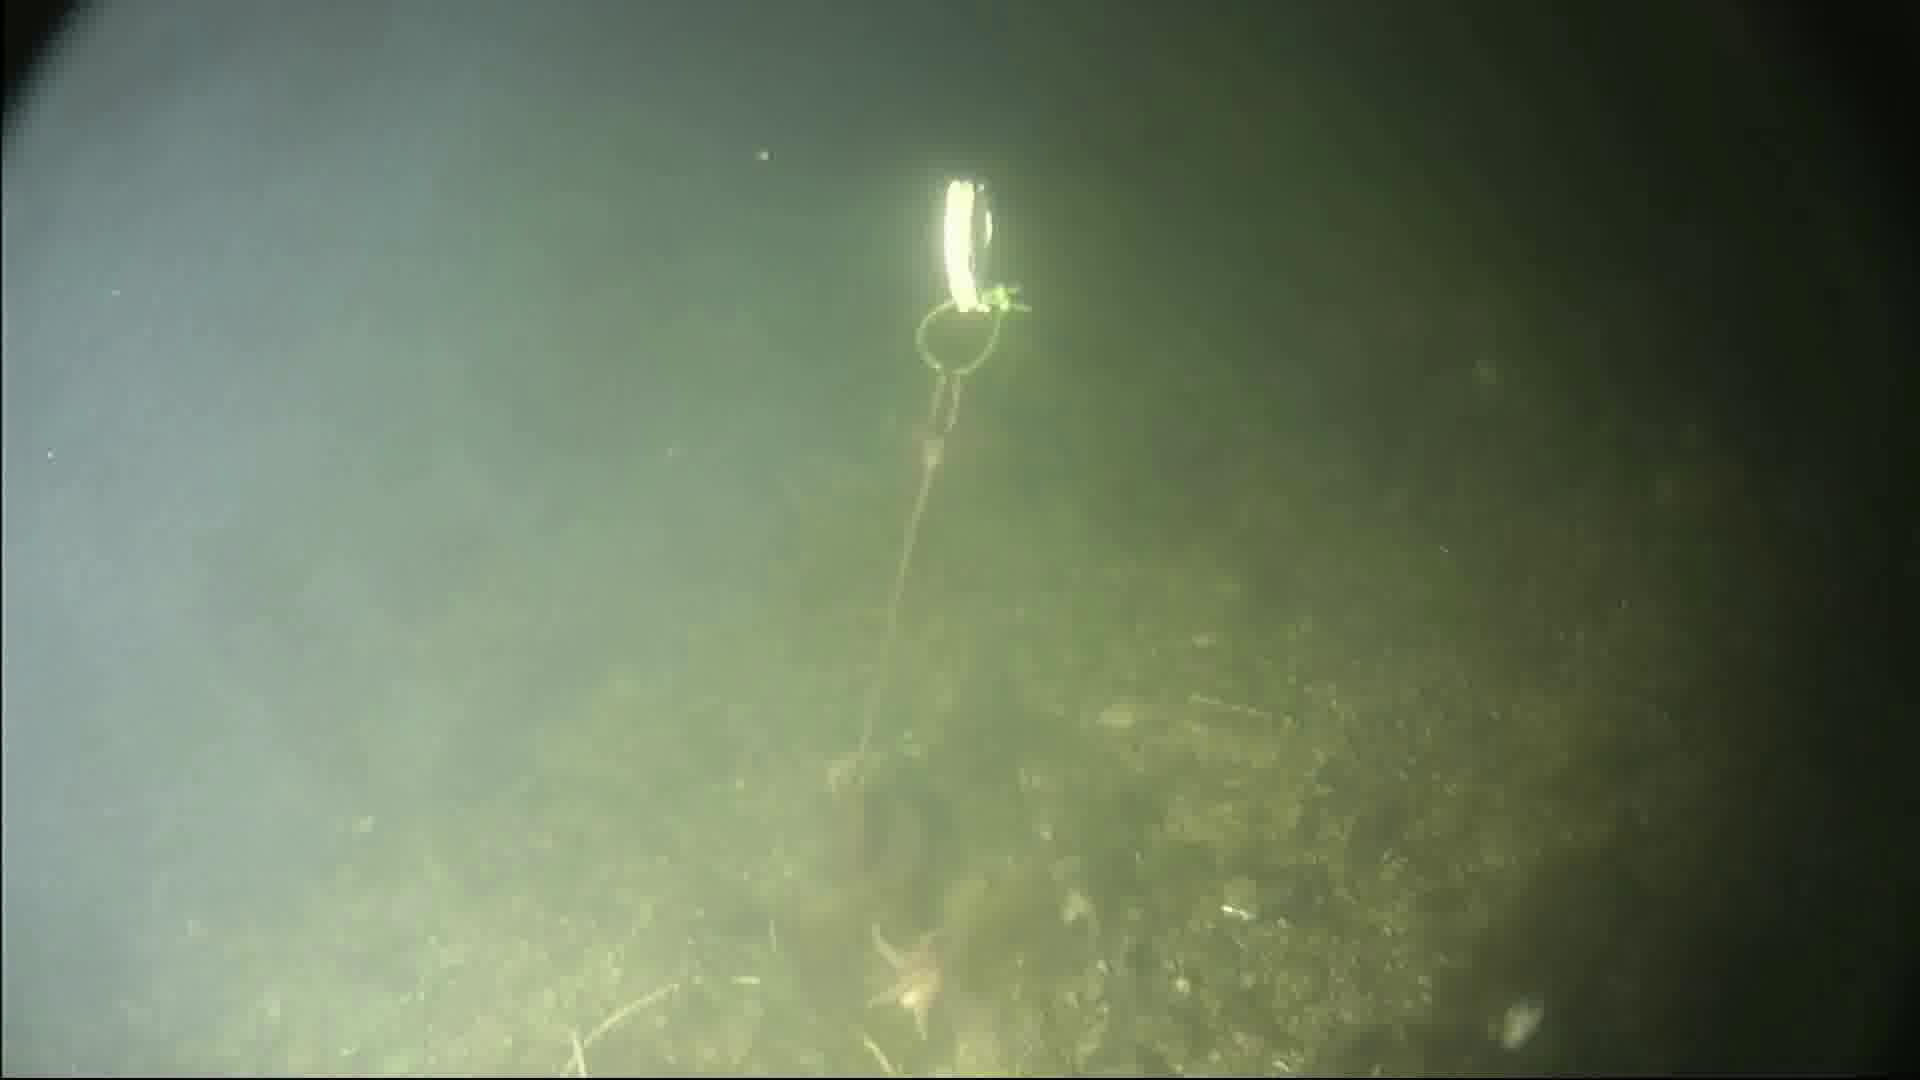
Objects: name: starfish